Harry Forbes Witherby

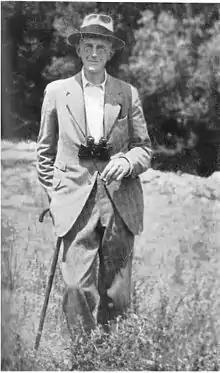
Witherby in 1937

Harry Forbes Witherby, MBE, FZS, MBOU (7 October 1873 – 11 December 1943) was a noted British ornithologist, author, publisher and founding editor (in 1907) of the magazine "British Birds".